92nd Arkansas General Assembly

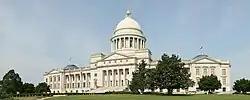
Arkansas State Capitol (2009)

The Ninety-Second Arkansas General Assembly is the legislative body of the state of Arkansas in 2019 and 2020. In this General Assembly, the Arkansas Senate and Arkansas House of Representatives were both controlled by the Republicans. In the Senate, 26 senators were Republicans and 9 were Democrats. In the House, 76 representatives were Republicans, 24 were Democrats. A special session was called in March 2020 to address the COVID-19 pandemic.